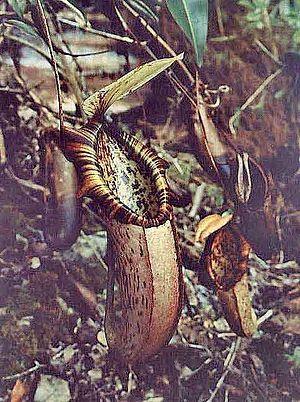
Nepenthes northiana est une espèce carnivore de népenthès appartenant à la famille des Nepenthaceae qui est endémique de Bornéo. Elle a été découverte à Bornéo par Marianne North dans la forêt aux alentours du village de Bau et peinte par elle-même. Joseph Dalton Hooker l'a décrite en 1881 et l'a dénommée en l'honneur de Miss North. C'est une espèce considérée comme vulnérable par l'UICN.